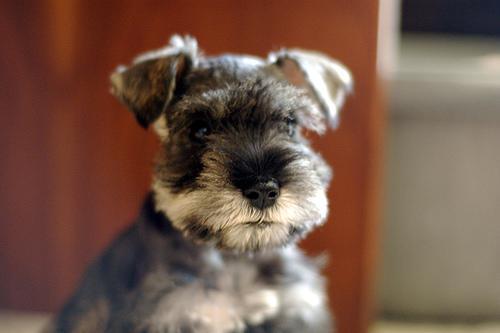
miniature_schnauzer